Uniforms of the United States Navy

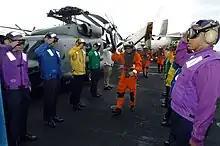
Flightdeck personnel on board an aircraft carrier wearing different colored jerseys, denoting a specific function. (U.S. Navy) (2004)

The U.S. Navy underwent a comprehensive review of every uniform from 2004 through 2007, intending to replace the different working uniform for all hands and the seasonal service uniforms with a single year-round service uniform for junior enlisted personnel below chief petty officer. The Navy Service Uniform has replaced the Winter Blue Uniform and Summer White Uniform (both discussed below), which were phased out on 31 December 2010 when the rollout of the new service uniform was completed. Enlisted personnel now have a single Service Uniform. Navy Junior ROTC units also received this new uniform, where, unlike in the U.S. Navy proper, it is worn by both cadet officers and enlisted cadets.